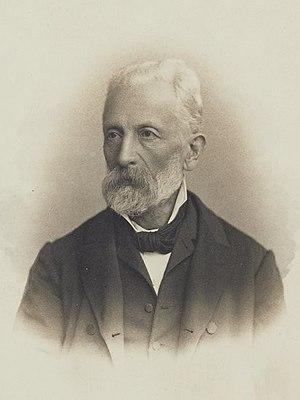
Adolf Bastian est un polymathe allemand du XIXᵉ siècle plus connu pour sa contribution au développement et à la reconnaissance de l'ethnographie et de l'anthropologie comme disciplines scientifiques. Médecin, voyageur, écrivain prolifique, muséographe, Adolf Bastian est considéré en Allemagne comme le père de la Völkerkunde.